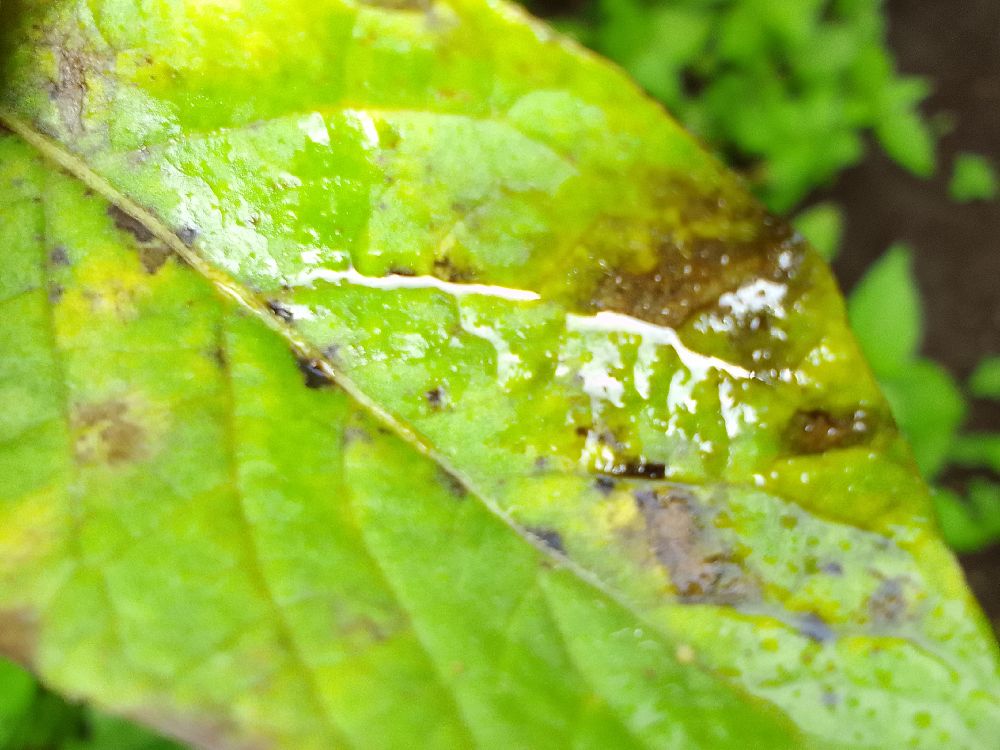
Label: Early blight